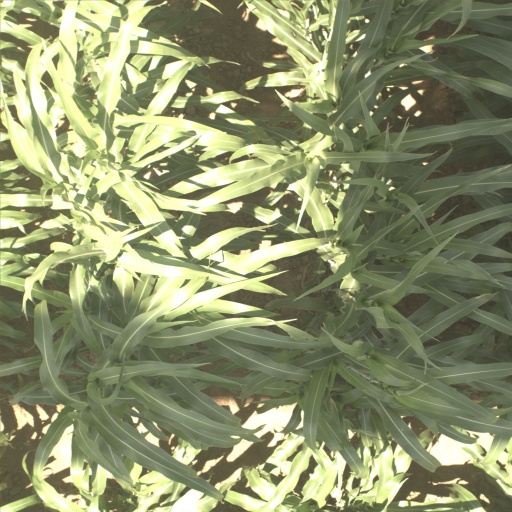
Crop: sorghum